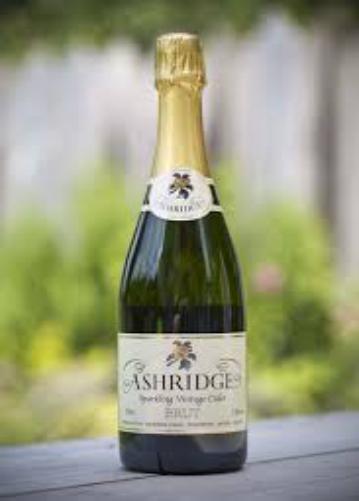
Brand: Ashridge Cider
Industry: Food